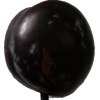
Label: plum